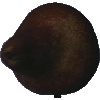
Label: pear_kaiser